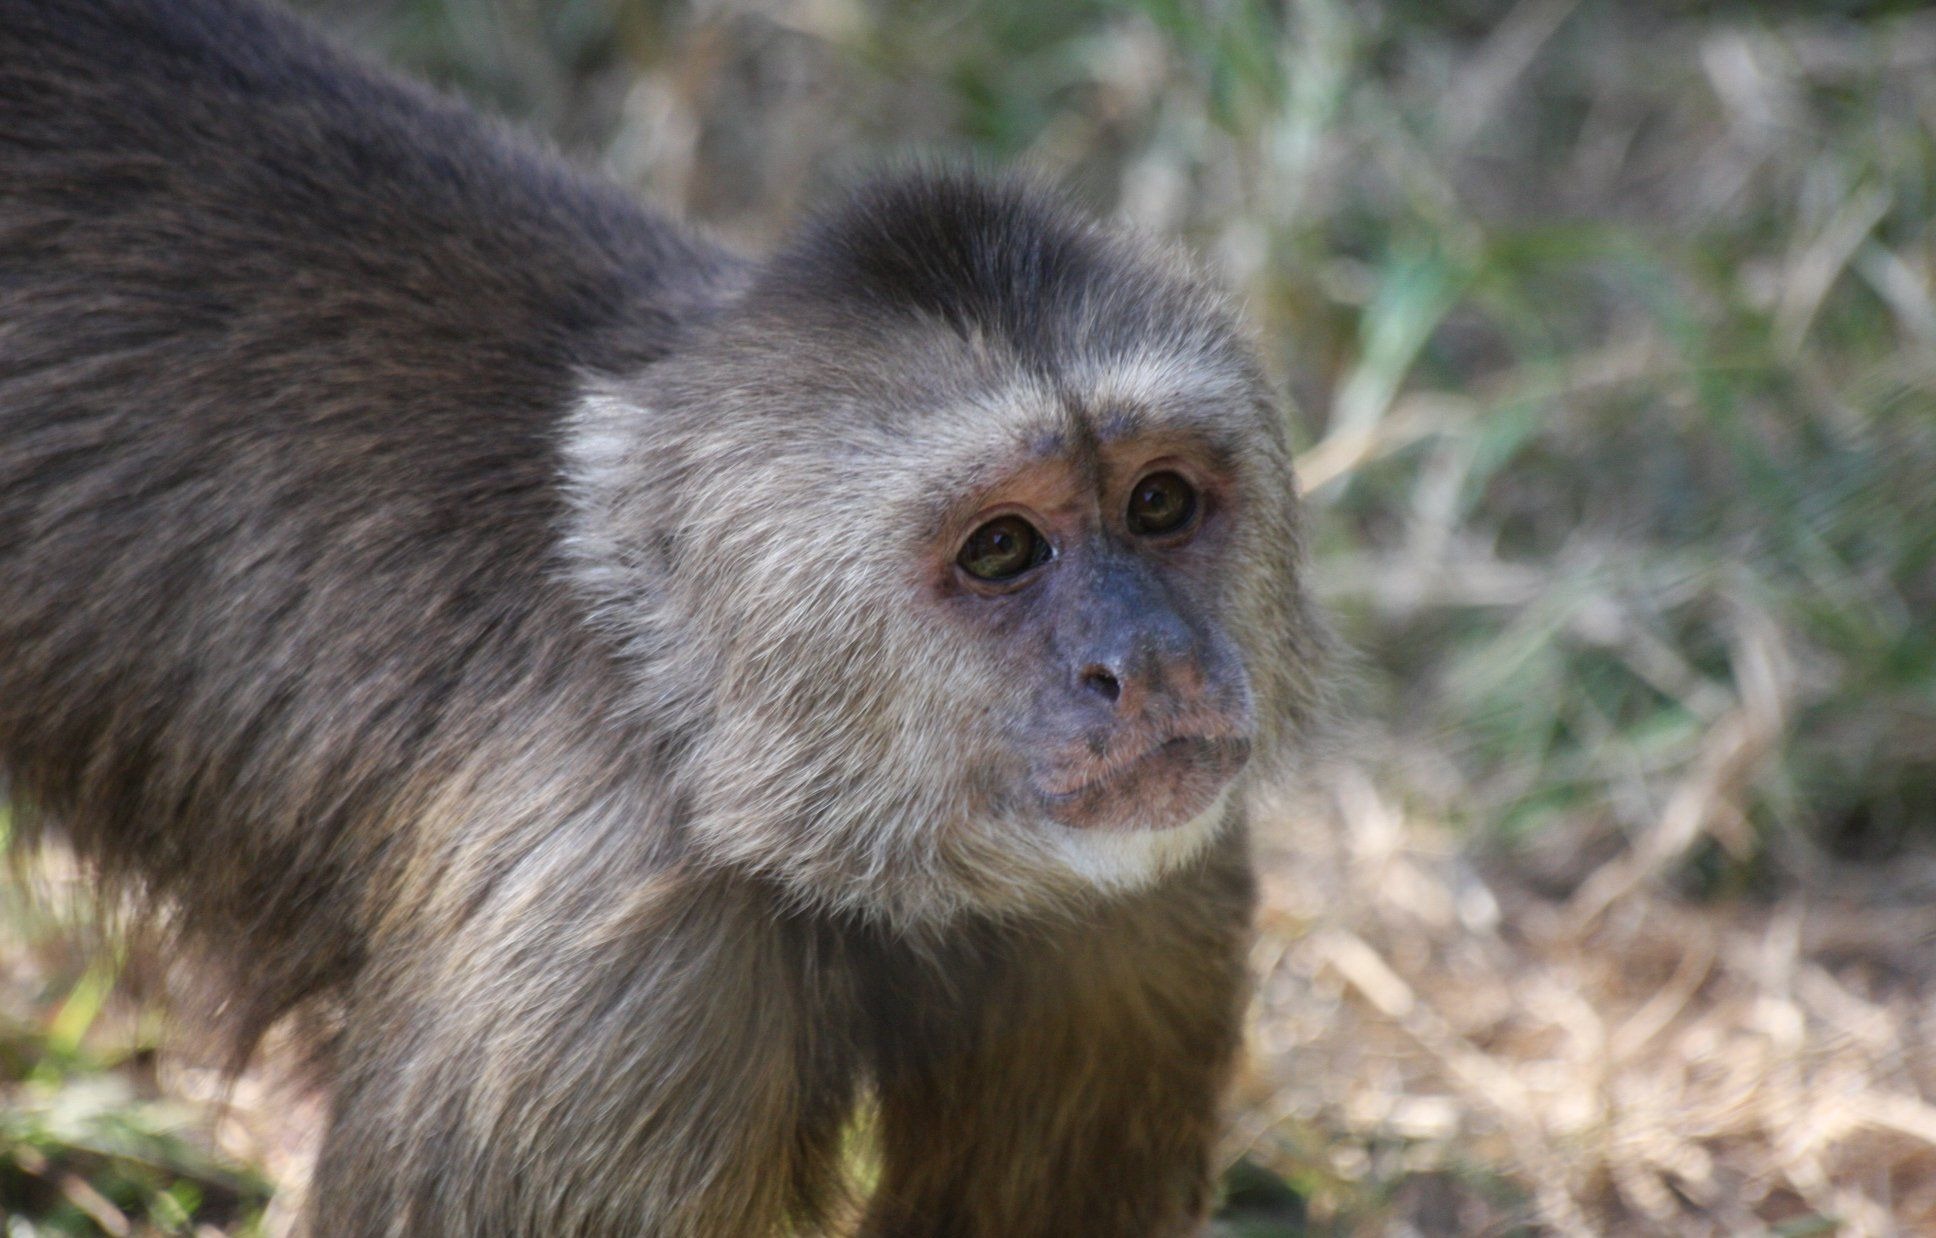
outdoor, cute, wildlife, zoo, fur, young, jungle, sitting, natural, small, mammal, monkey, fauna, primate, cage, chimpanzee, captivity, rainforest, reserve, furry, hairy, vertebrate, conservation, habitat, cuddly, adorable, species, safari, macaque, old world monkey, intelligent, marmoset, langur, capuchin monkey, new world monkey, tufted capuchin, white headed capuchin